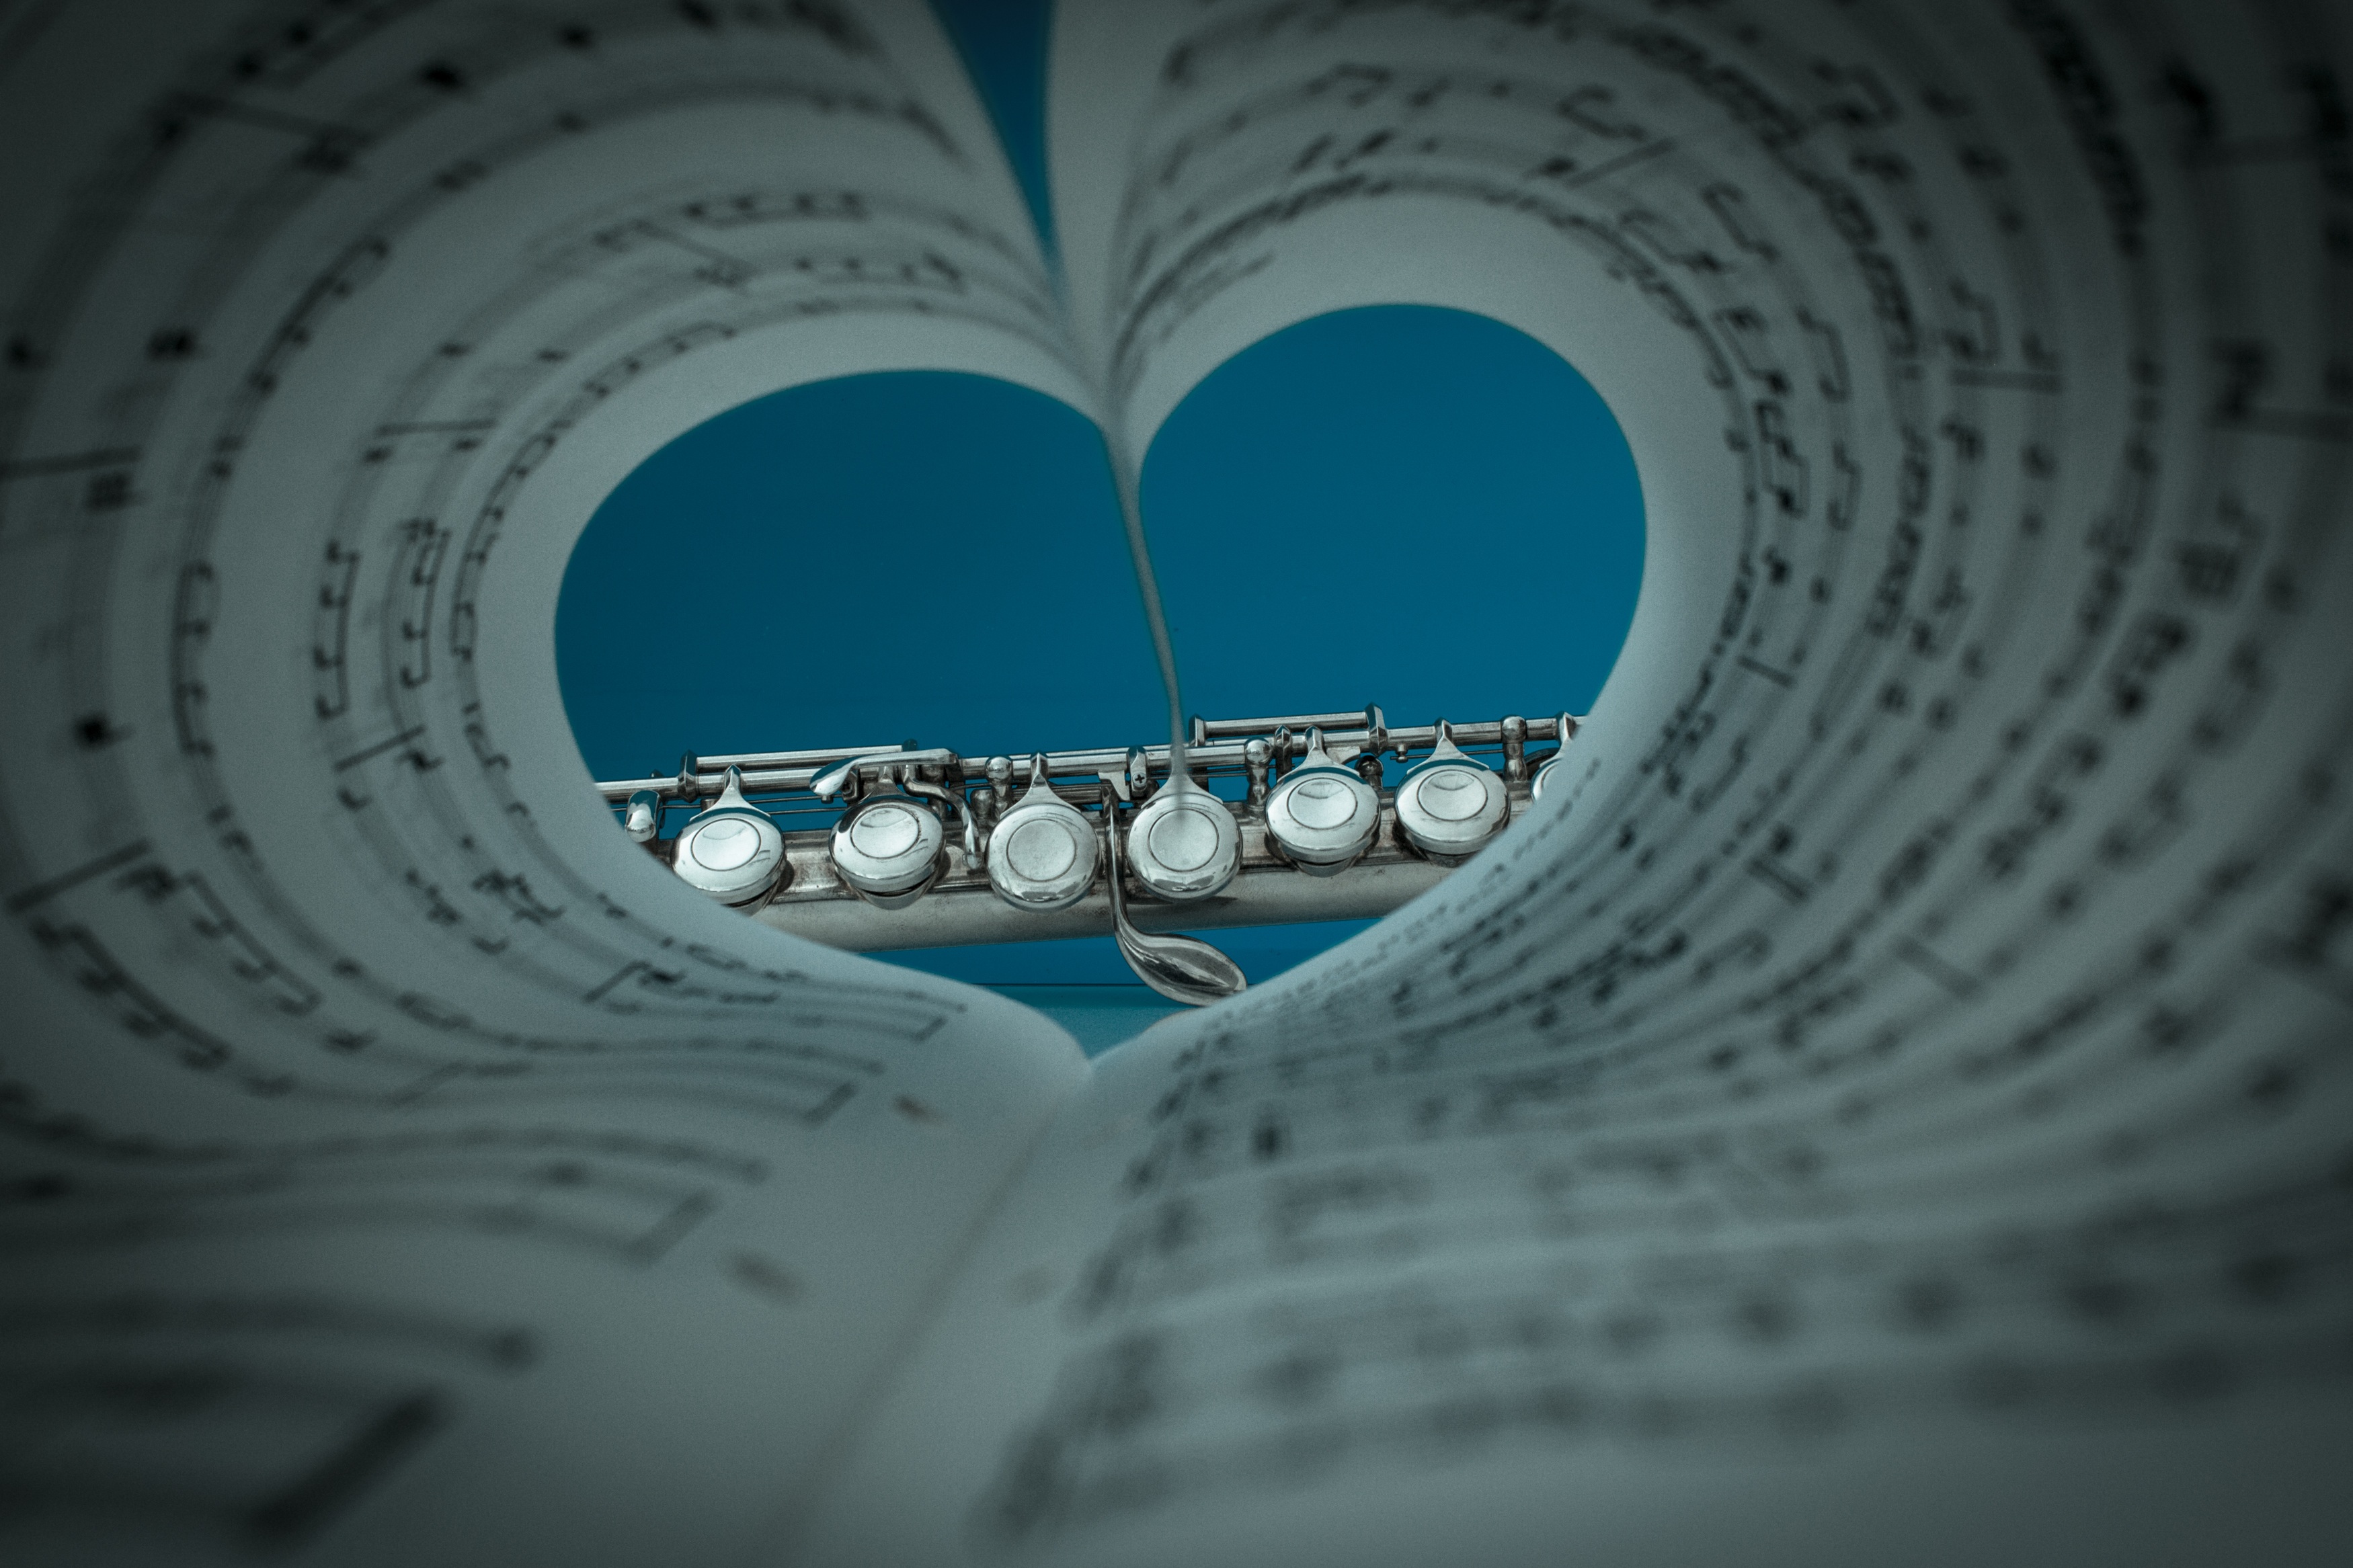
music, black and white, white, photography, spiral, wave, heart, line, color, instrument, blue, monochrome, circle, musical instrument, close up, human body, eye, symmetry, organ, classic, flute, shape, macro photography, love of music, monochrome photography, silver plated, transverse flute, atmosphere of earth, computer wallpaper